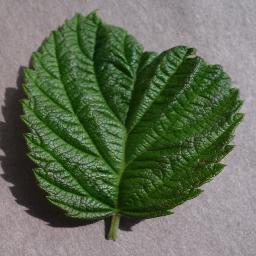
Label: Raspberry___healthy